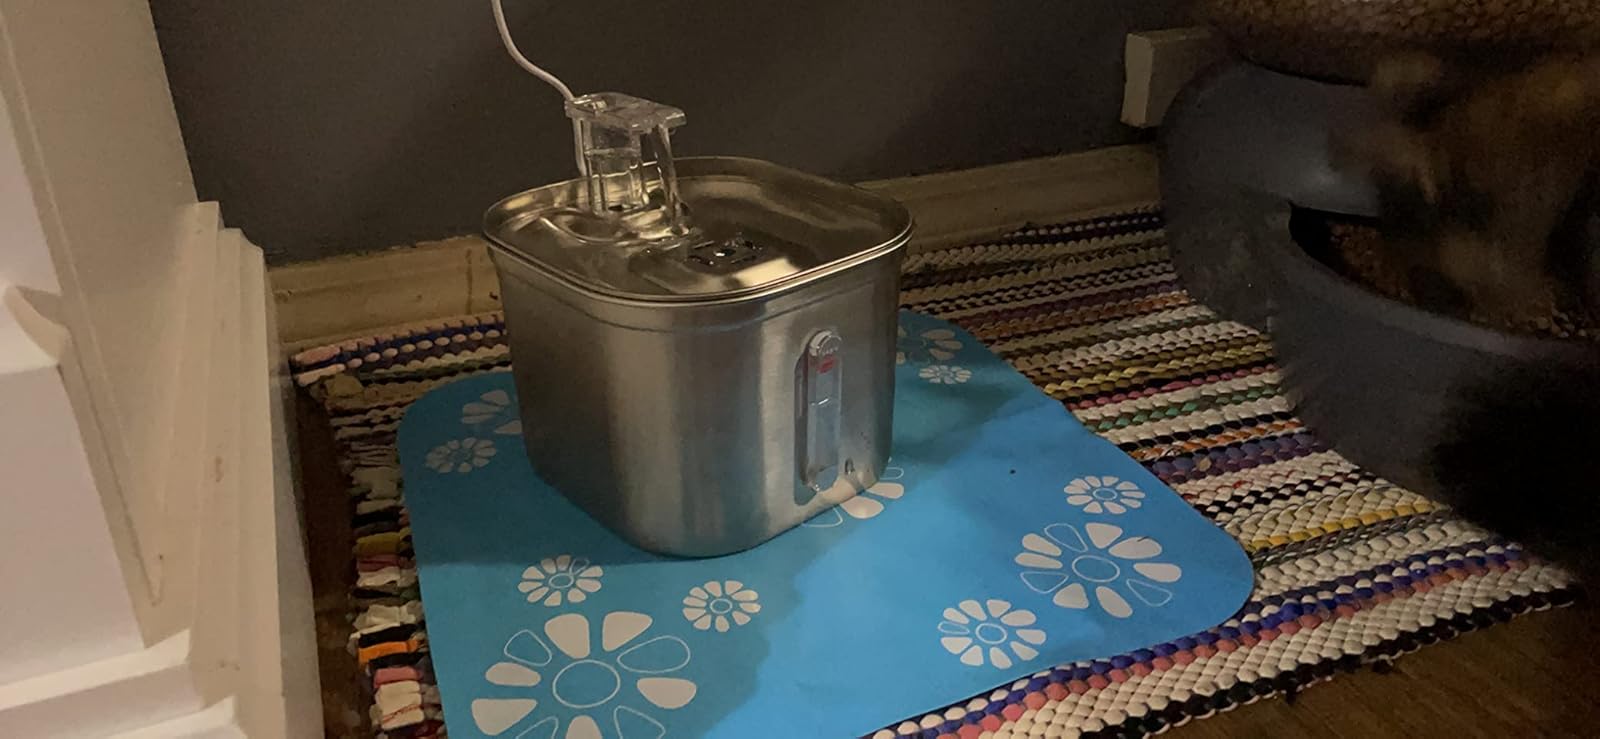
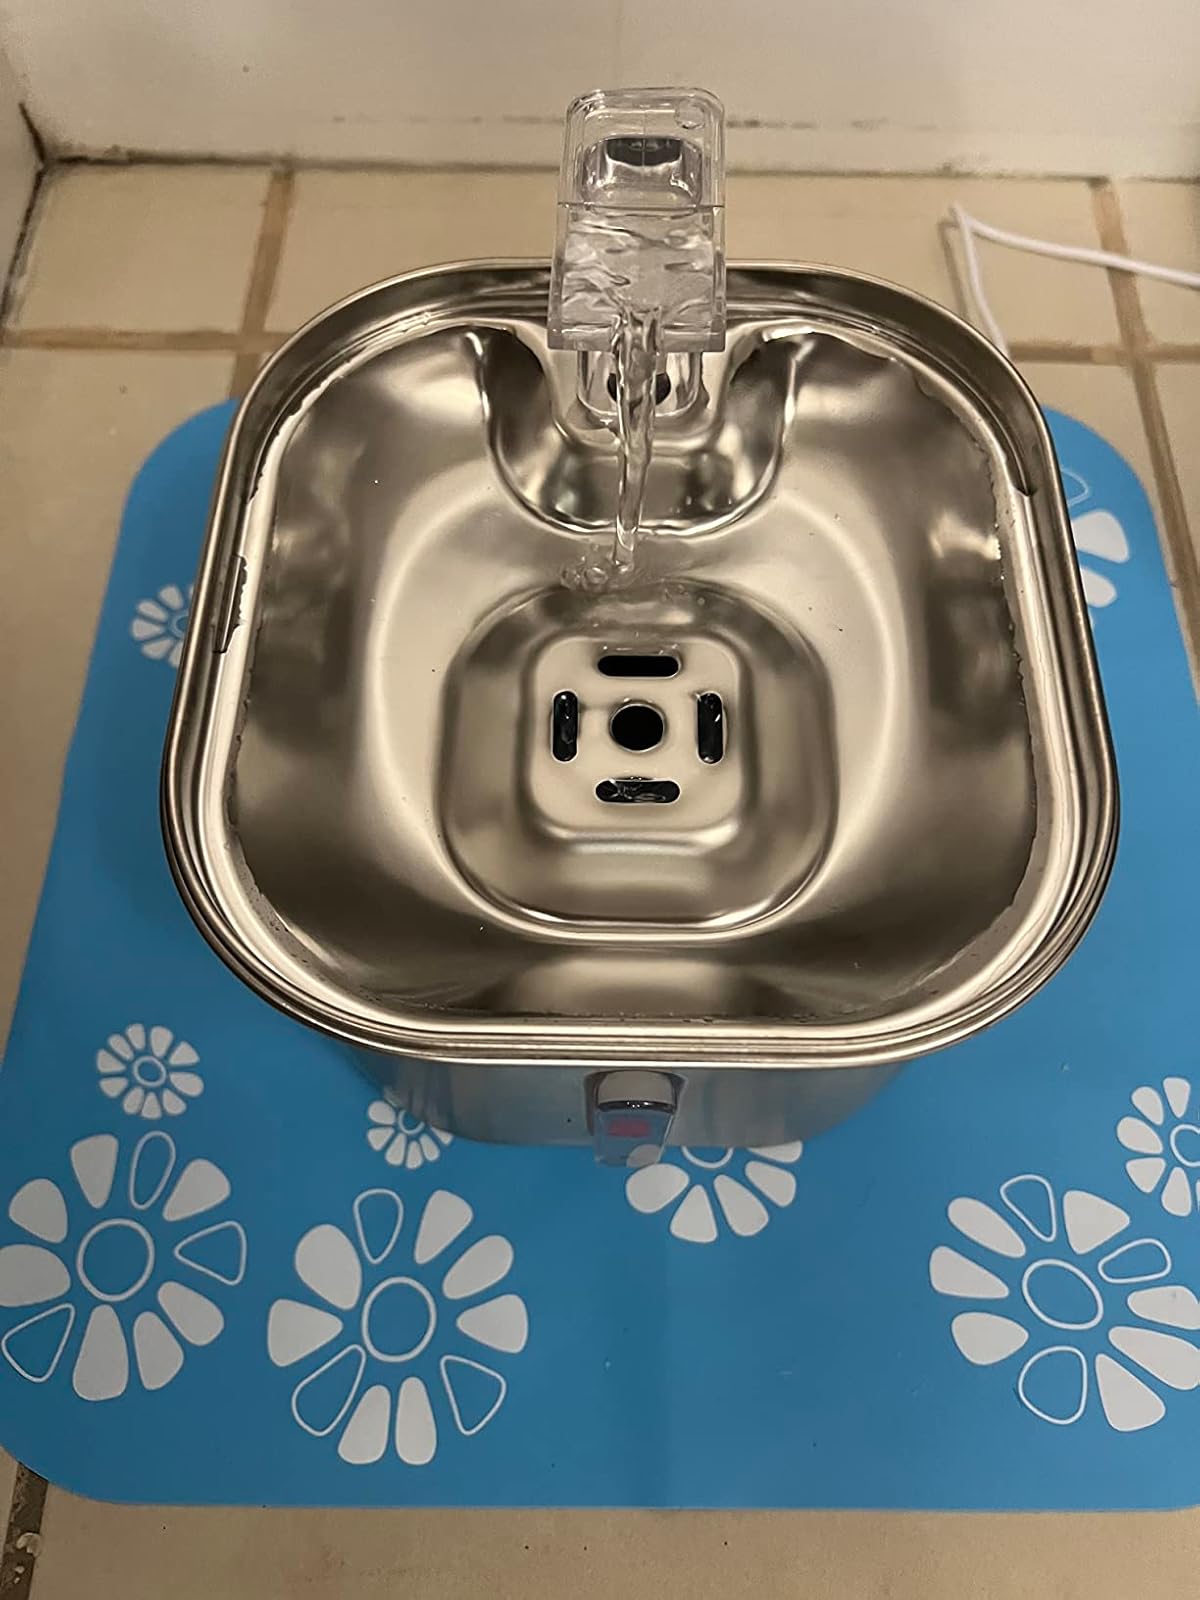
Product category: items_bowl
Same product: yes